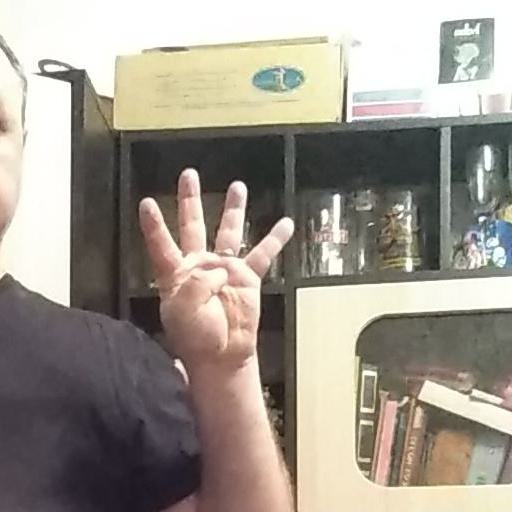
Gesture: four